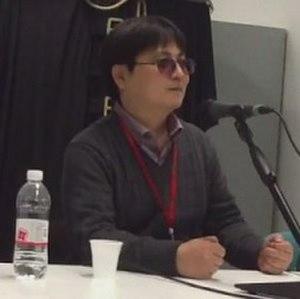
Sakae Esuno est un auteur de bande dessinée japonaise né le 17 novembre 1973 dans la préfecture de Shizuoka, au Japon.